Palace of the Diputación del General del Reino de Aragón

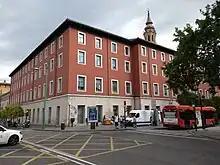

On January 27, 1809, several bombs from Napoleon's army besieging Zaragoza fell on the building, creating a three-day fire. However, the building was not completely burned by the flames but was largely spared. Part of the documentation kept in the archives was saved from the fire by being thrown out of the windows into the "Plaza de la Catedral". The remains of the archives remained in the private home of Ramón de Les until 1820, when they were transferred to the newly created "Diputación de Aragón" (now the Deputation of the Province of Zaragoza).